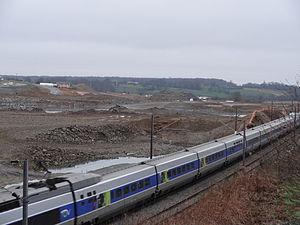
Au premier plan, passage d'un TGV sur la ligne Paris-Rennes. Au second plan, travaux du raccordement ouest de Laval entre la ligne Paris-Rennes et la LGV Bretagne - Pays-de-la-Loire
La Mayenne est un département français de la région Pays de la Loire. Ses habitants sont les Mayennais et les Mayennaises. L'Insee et la Poste lui attribuent le code 53. Son chef-lieu est Laval.